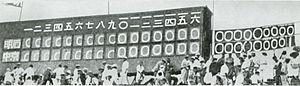
Au baseball, une manche est le terme utilisé pour définir chaque partie du jeu.